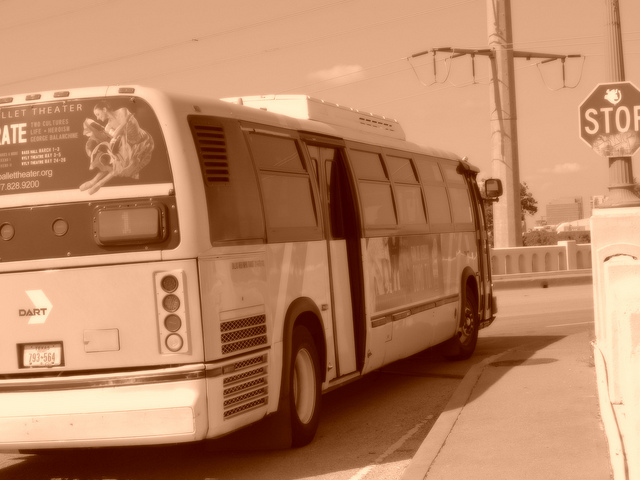
A bus waits to turn at a stop sign.

A large bus is on the street near a stop sign.

A city bus pulling away from a stop sign.

A bus prepares to make a right turn onto a bridge

A CITY BUS IS COMING AROUND THE CORNER